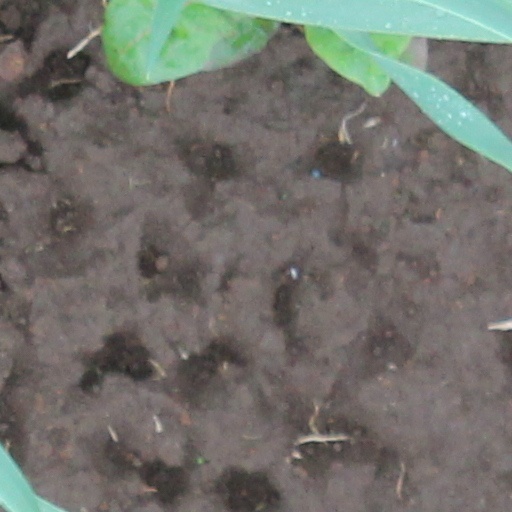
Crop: wheat